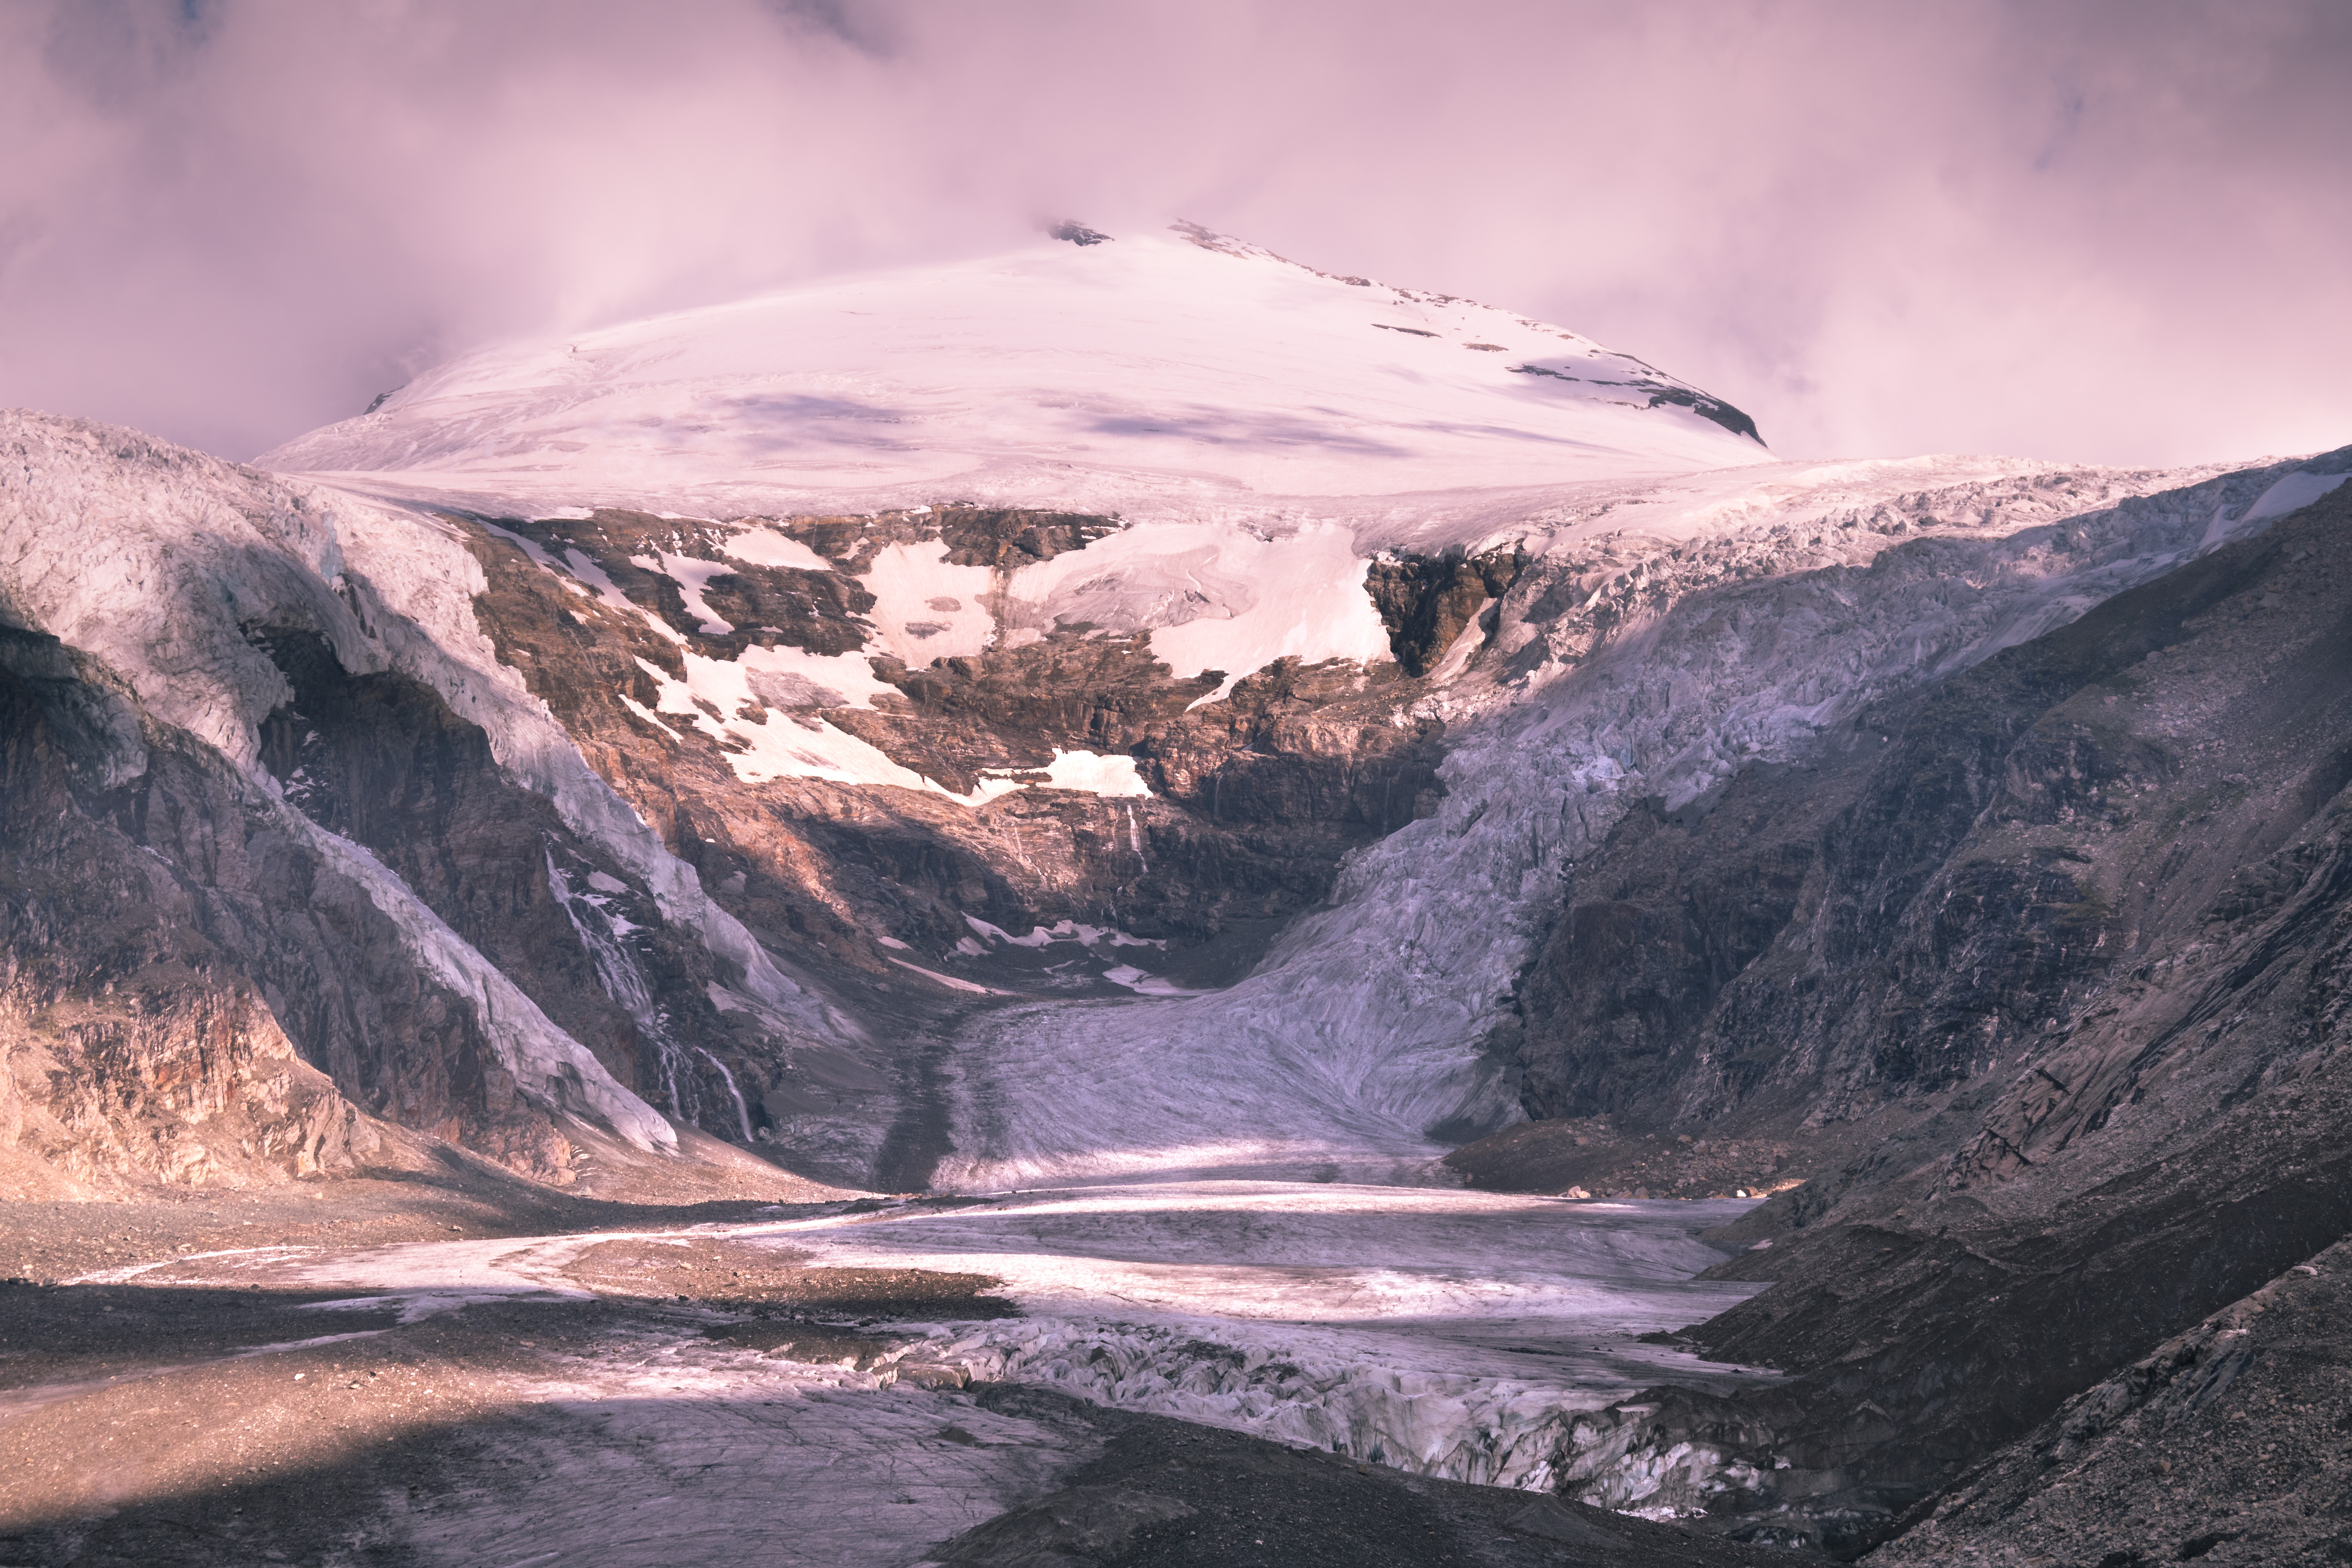
landscape, rock, mountain, snow, cloud, sunrise, valley, mountain range, glacier, plateau, cirque, moraine, landform, mountain pass, geographical feature, mountainous landforms, glacial landform, geological phenomenon